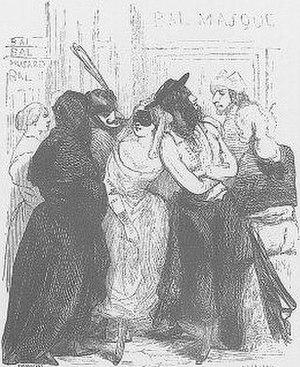
Scène de Carnaval rue Vivienne à Paris.
La rue Vivienne est une rue du 2ᵉ arrondissement de Paris, en France, dans les quartiers du Palais-Royal et Vivienne.
Le Carnaval de Paris est une fête populaire parisienne succédant à la Fête des Fous, laquelle prospérait depuis au moins le XIᵉ siècle jusqu'au XVᵉ siècle.